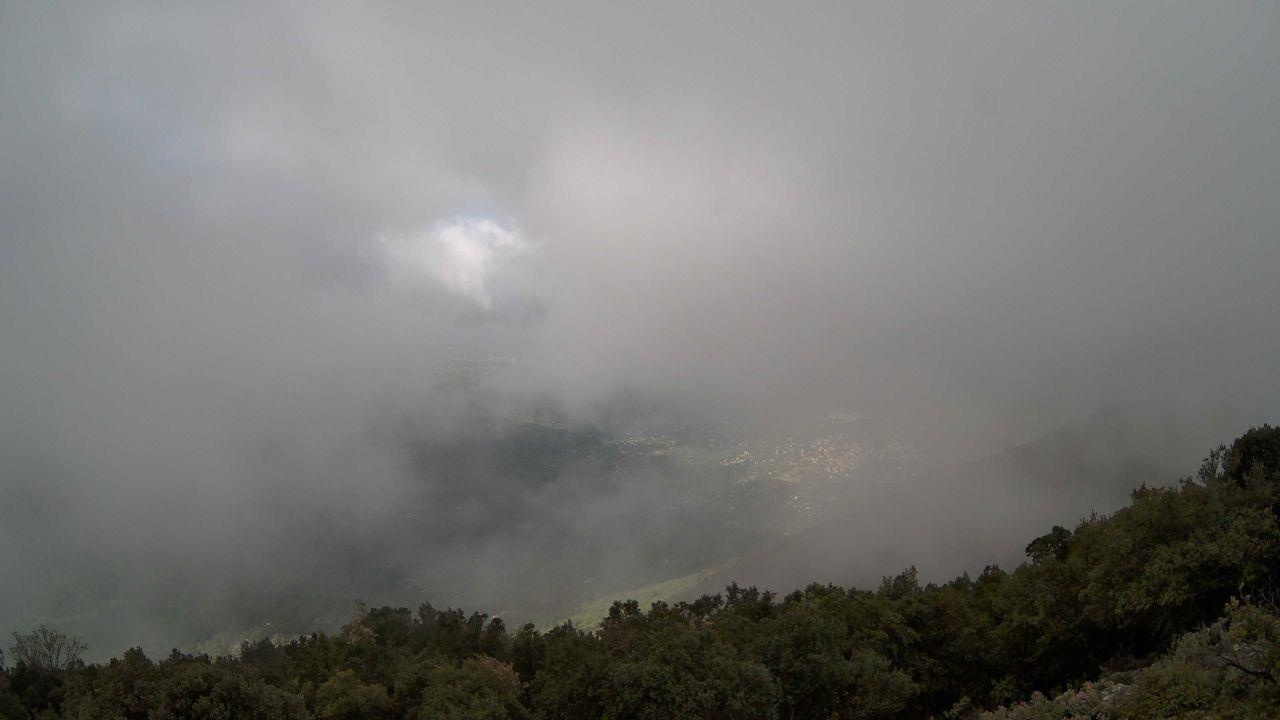
Fire: no
Smoke: no